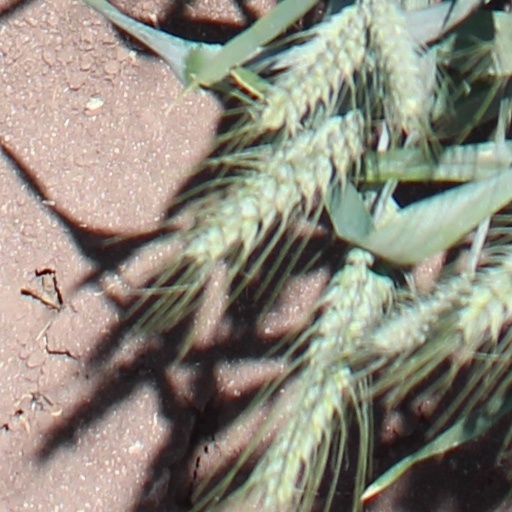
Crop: wheat